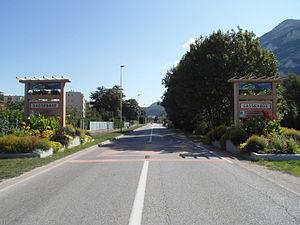
Entrée de Sassenage sur la route de Valence
Sassenage est une commune française située dans le département de l'Isère en région Auvergne-Rhône-Alpes.